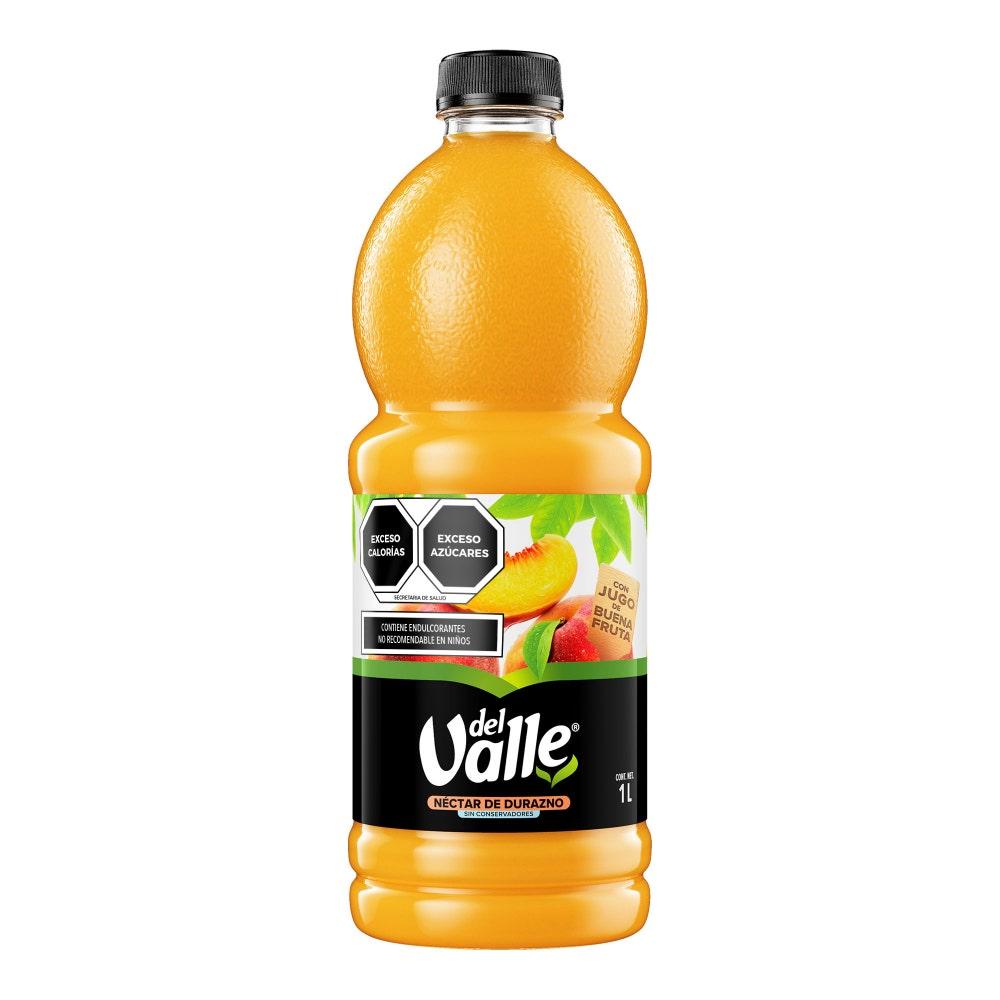
A Nectar Del Valle Peach Flavor in a 1-liter plastic bottle